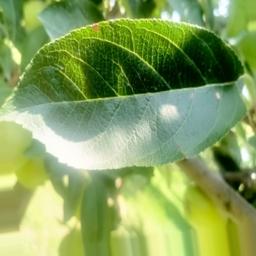
Label: Alternaria